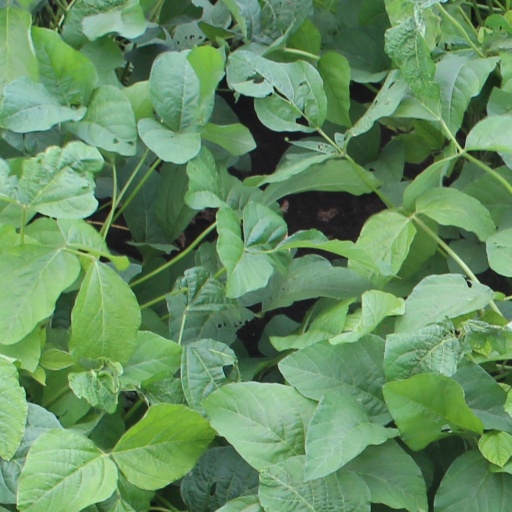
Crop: soybean